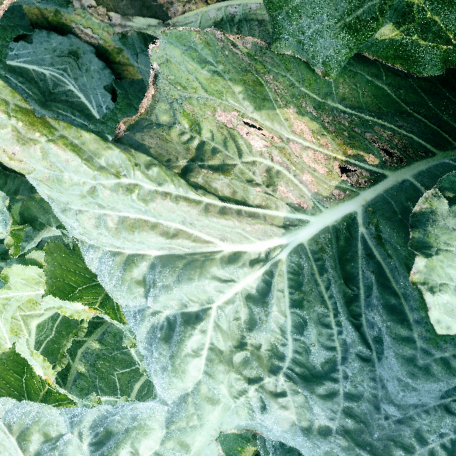
Label: Downy Mildew